General Post Office, London

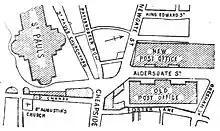
Map showing the two Post Office buildings: West ('New') and East ('Old') in 1888.

The Grand Public Hall divided the building in two: personnel to the south dealt mainly with the London post, while those to the north dealt mainly with the national post. (Up until 1855, two separately-constituted corps of letter-carriers worked from the two separate halves of the building: the blue-liveried London District carriers on the one hand, and the red-uniformed General Post carriers on the other.) A tunnel and conveyor system beneath the Grand Public Hall linked the two halves of the building.